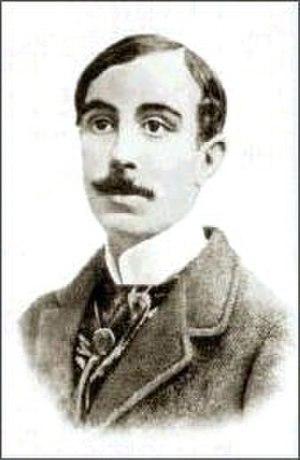
António Pereira Nobre est un poète portugais. Il a publié un seul recueil, Só, paru à Paris en 1892.